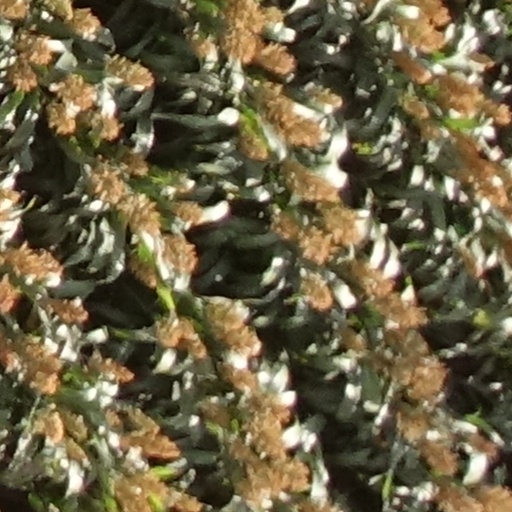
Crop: sorghum